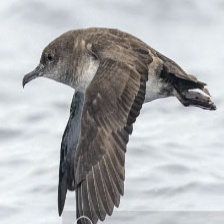
Species: BLACK VENTED SHEARWATER
Scientific name: PUFFINUS OPISTHOMELA